Adarra

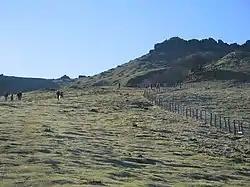
Trail of people on the way up to Adarra and back on 1 January

The main access point lies at the farmstead-turned-inn "Besabi". In order to get there by car, starting from a T junction at the road GI-311 (Andoain-Urnieta), the minor road GI-3121 leads to the hamlet "Xoxoka", where turning left the road GI-4721 heads to "Besabi". A car-park is located at the end of the road. A cement paved track gradually gains height until a farmhouse with a yard. A wooden barrier opens the way into a beaten mud trail with a steady inclination across the forest.